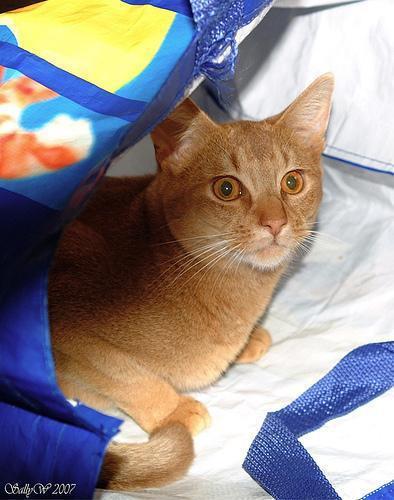
Abyssinian